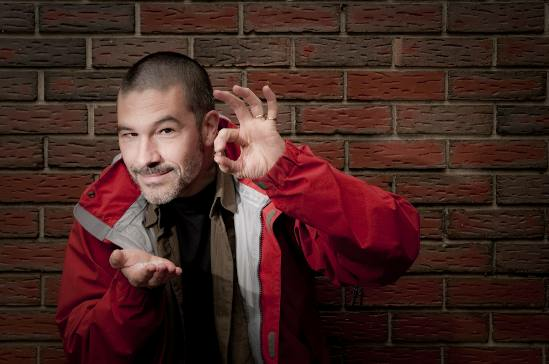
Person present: Yes